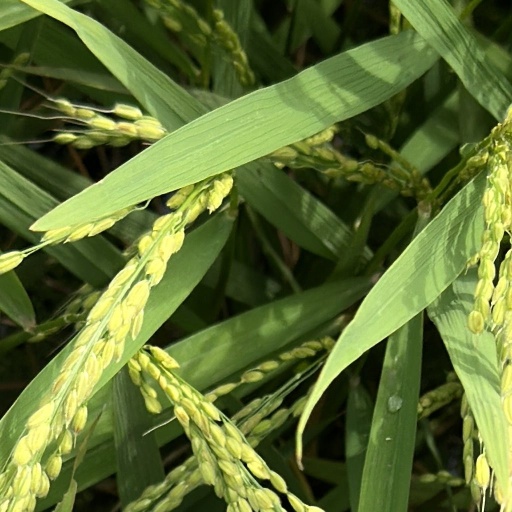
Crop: rice